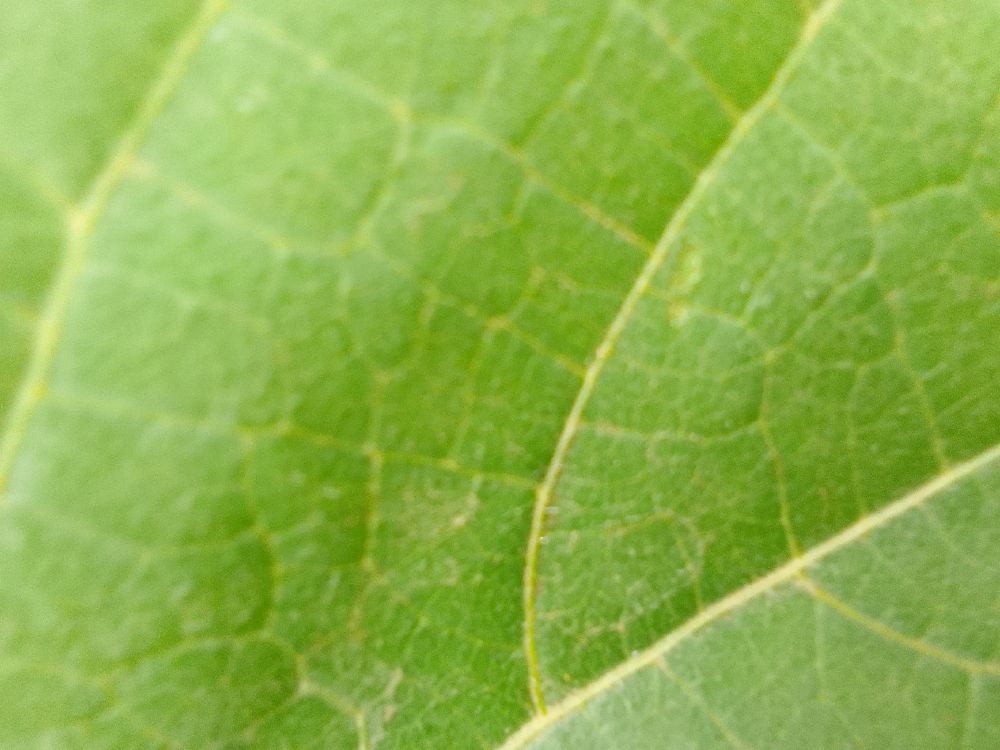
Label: healthy